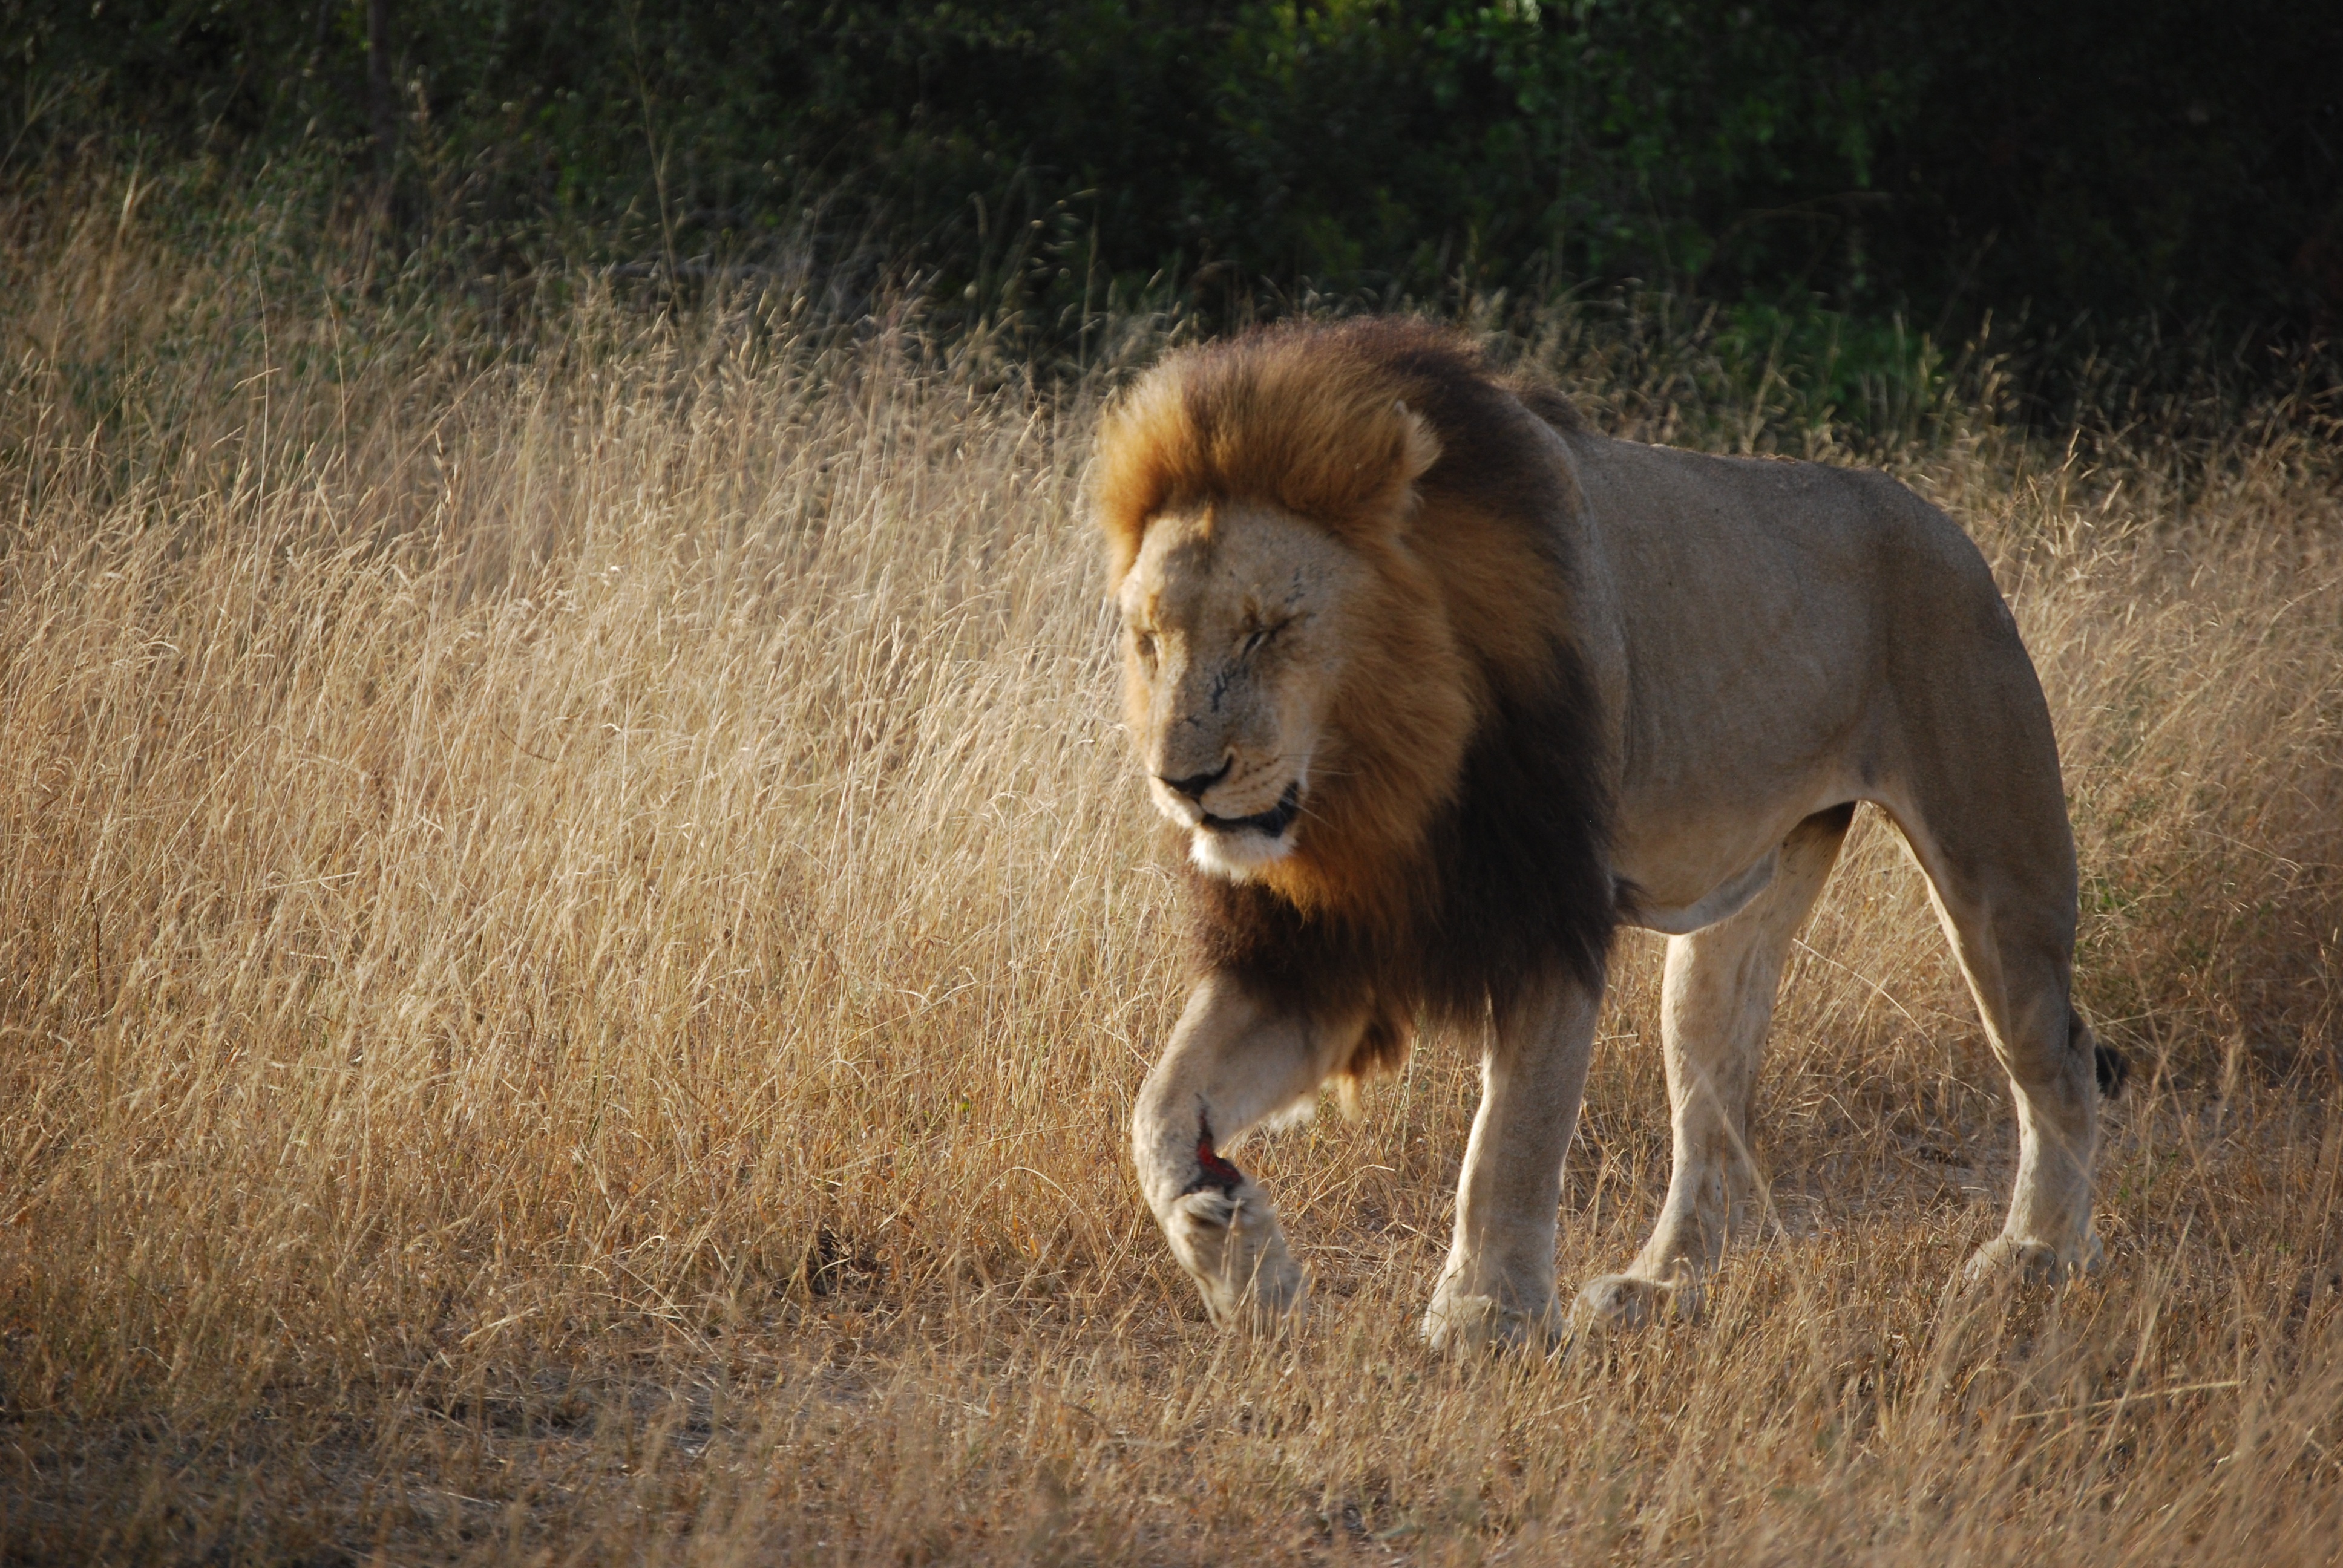
adventure, wildlife, cat, africa, mammal, mane, predator, fauna, savanna, lion, grassland, vertebrate, safari, leo, south africa, big cats, cat like mammal, mustang horse